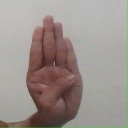
अक्षर: ब